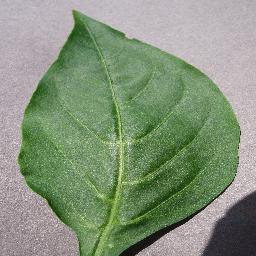
Label: Pepper,_bell___healthy